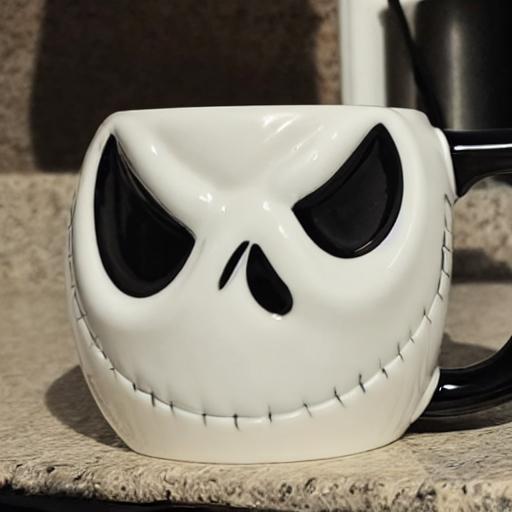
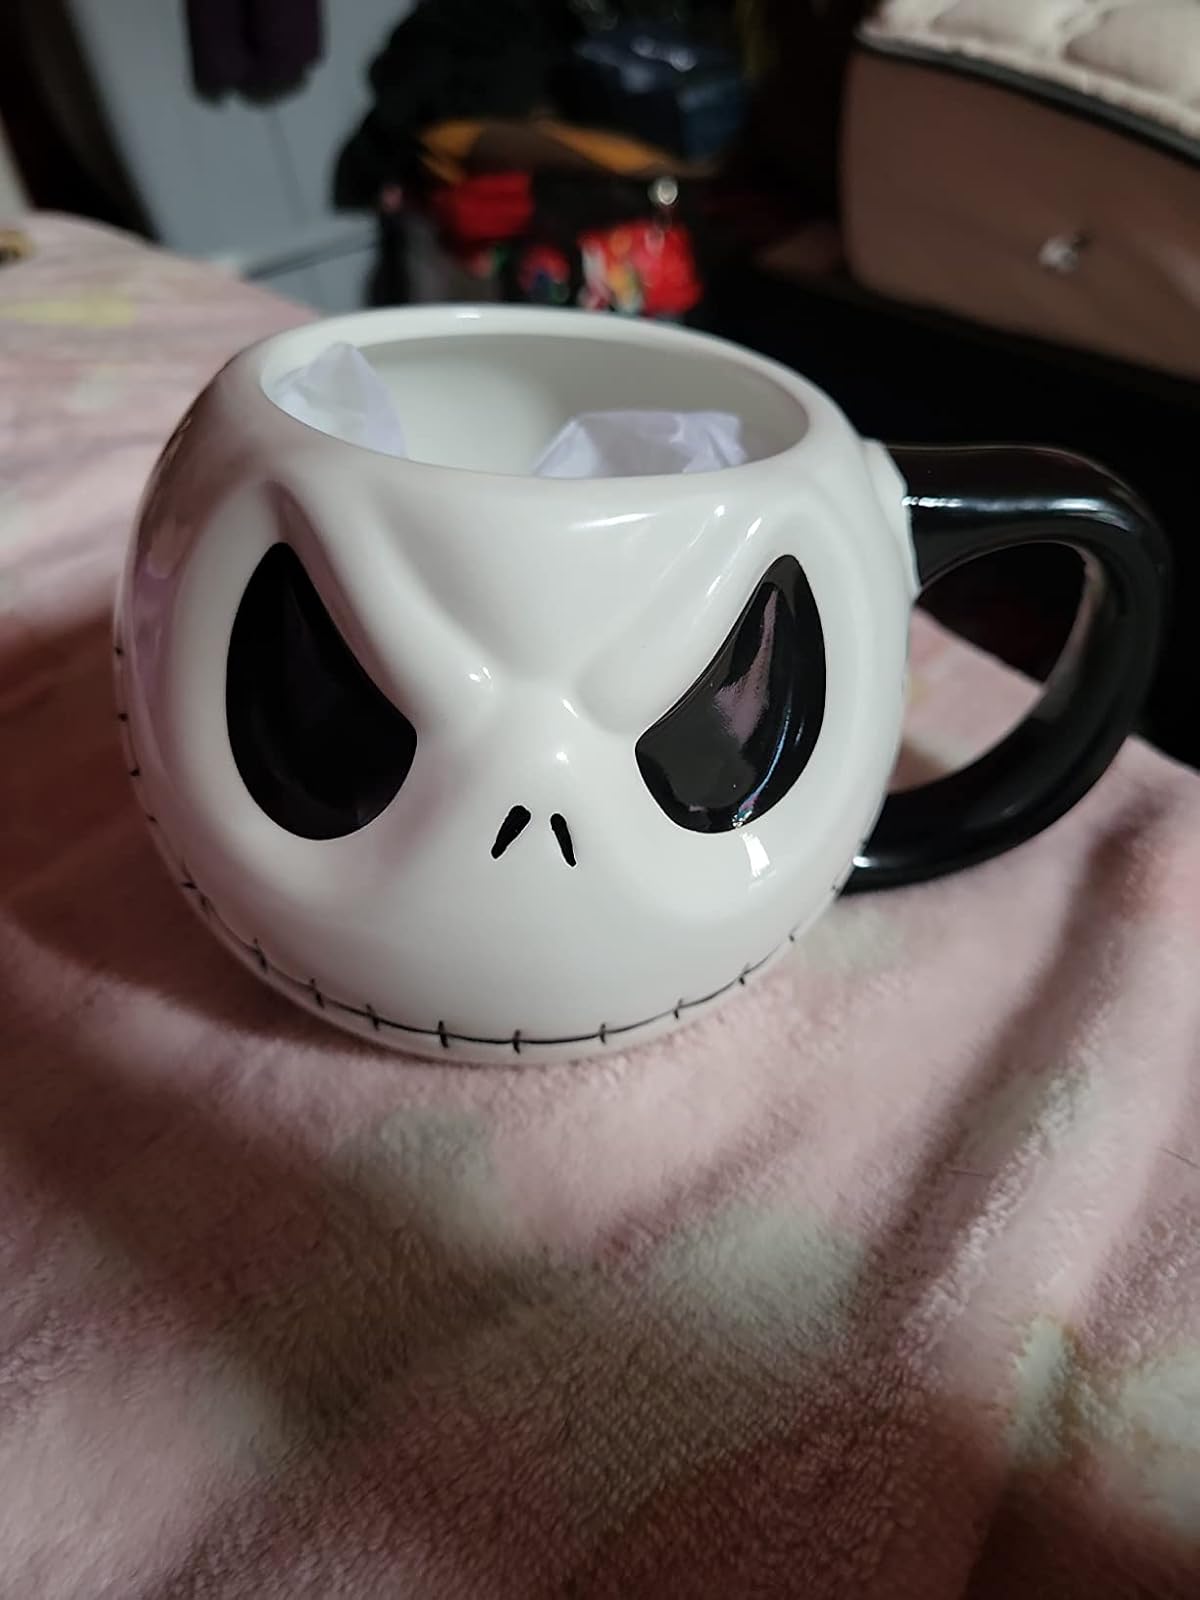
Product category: items_mug
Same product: no